Karel Postl

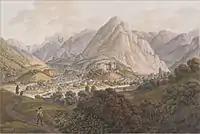
"Monfalcone" by Karel Postl and Ferdinand Runk, 1810

Karel Postl (9 November 1769 – 15 March 1818) was a Czech painter. He had a career in Prague during the early 19th century. An instructor at the Prague Academy, he also served as a scene painter for the Estates Theatre. Most of his work was in the field of graphic design, but a few paintings by his hand exist; some are in the collection of the National Gallery in Prague. Antonín Mánes was his main pupil.